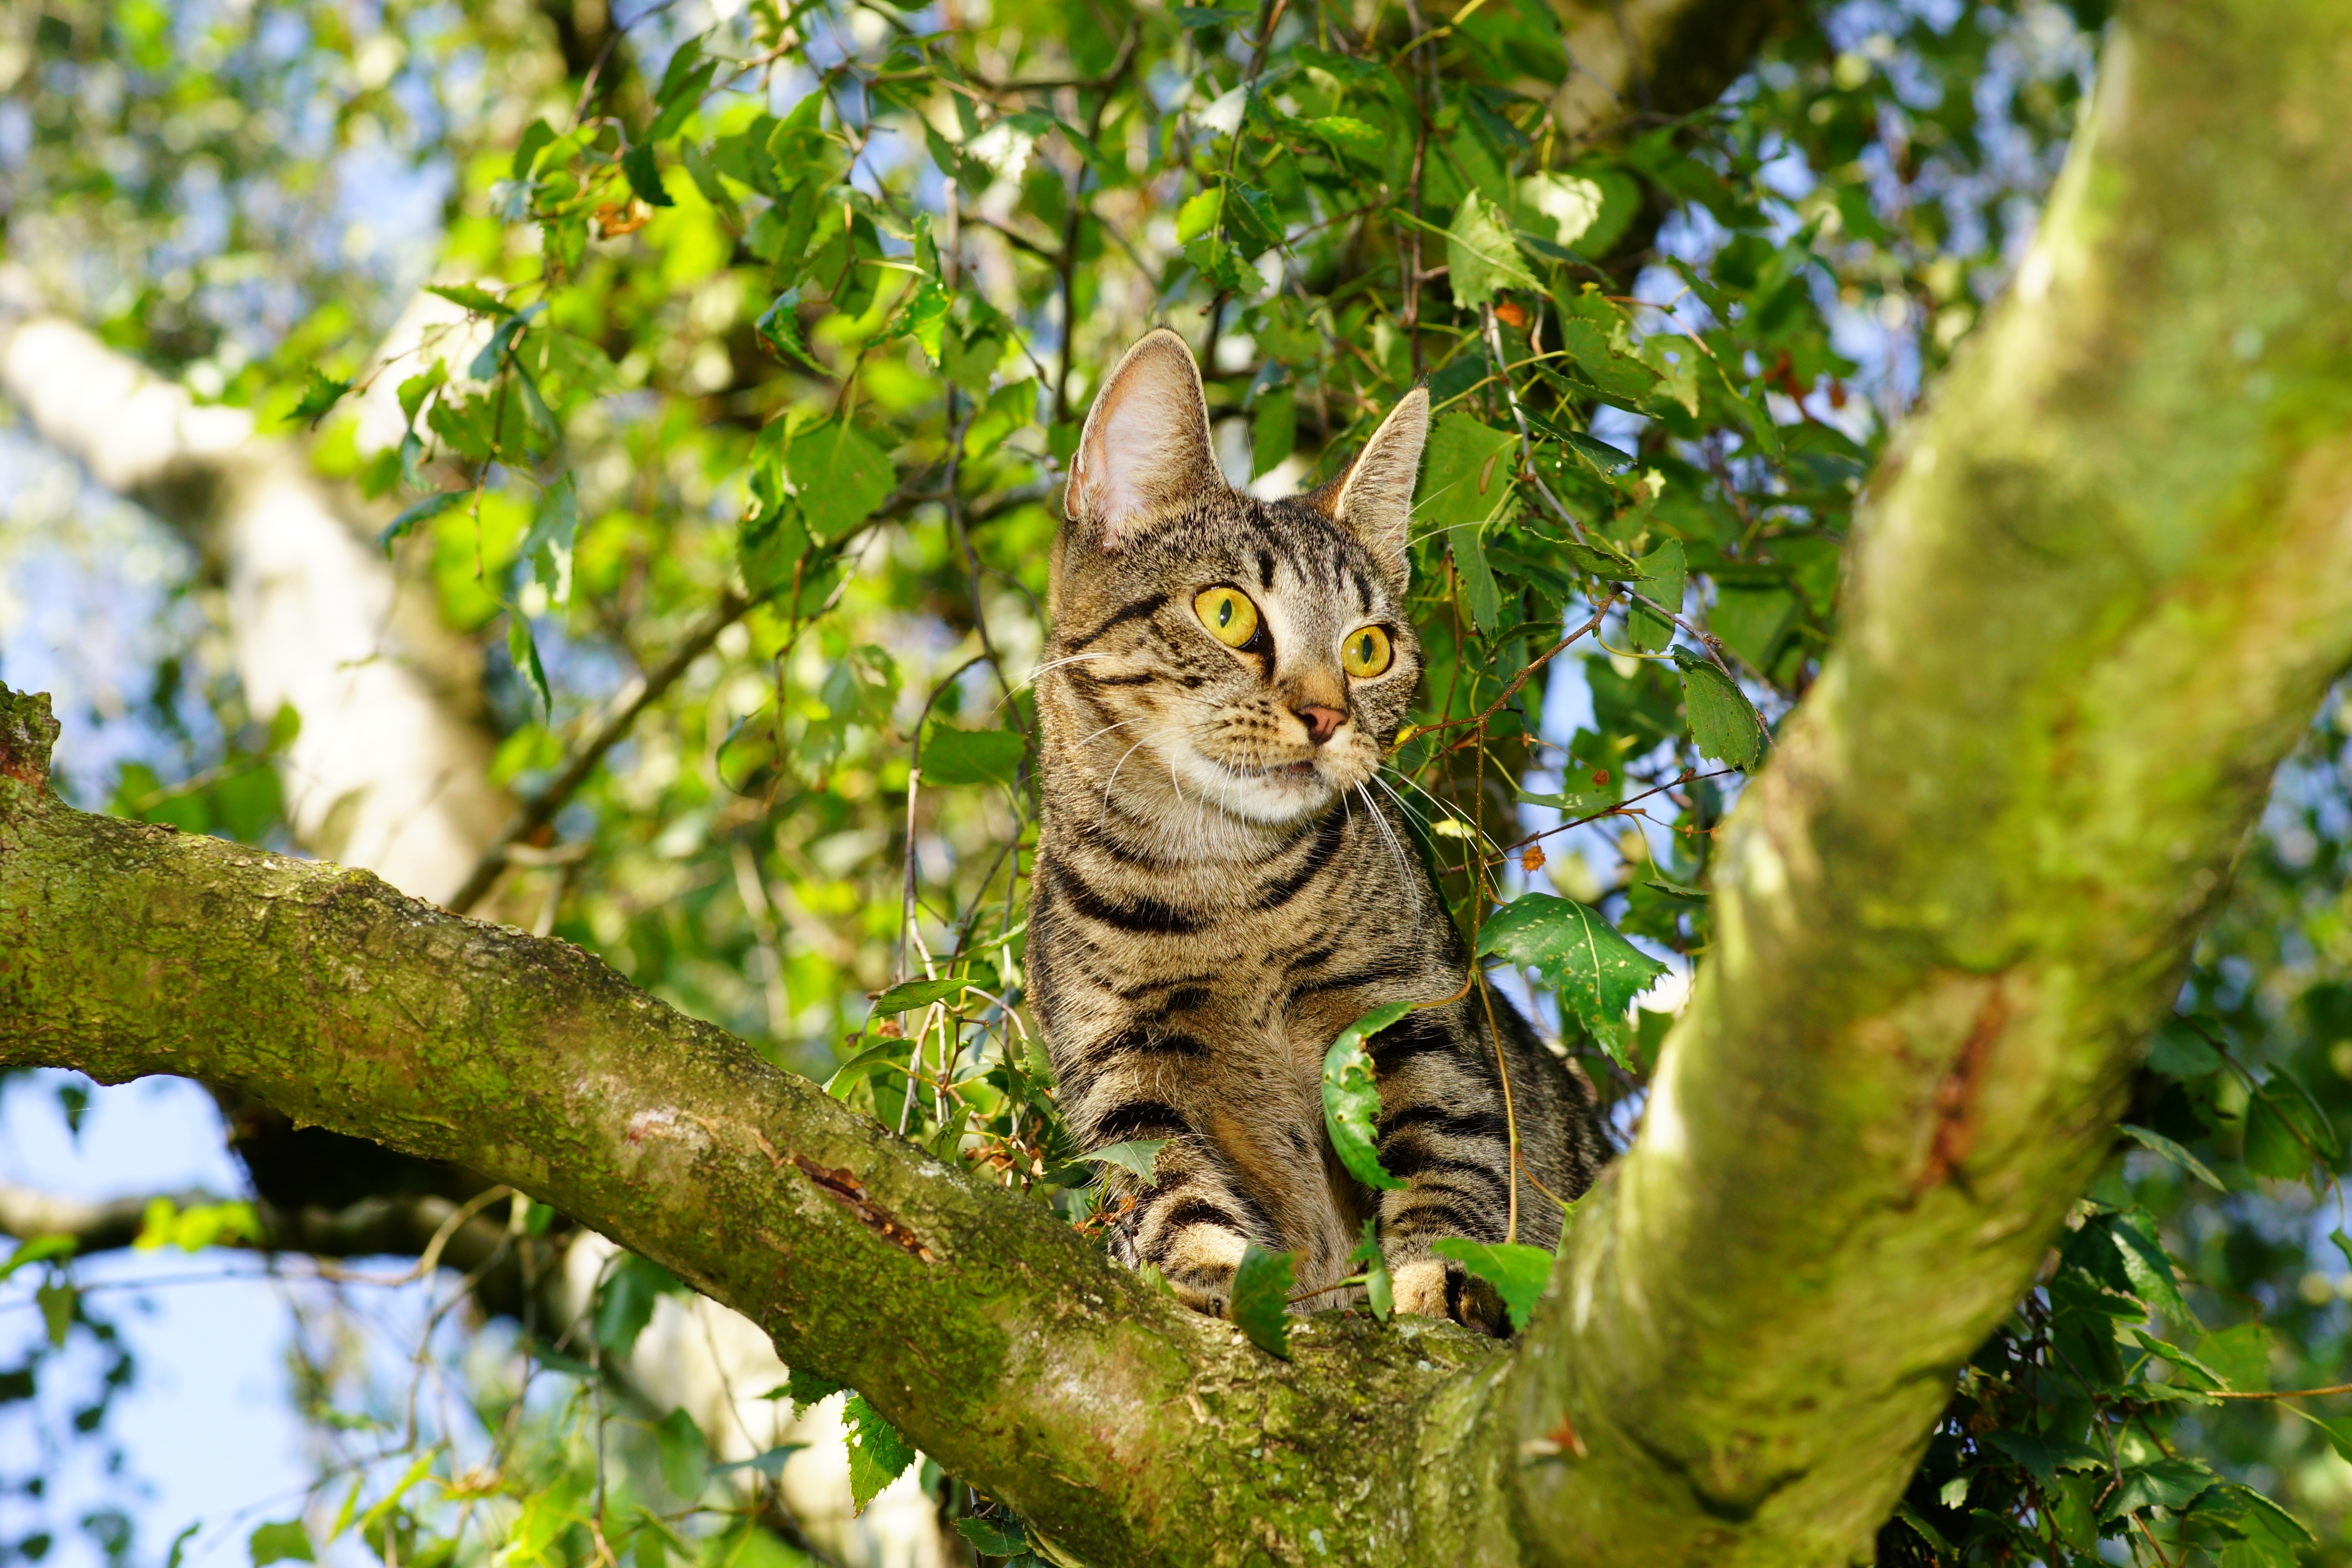
tree, nature, branch, flower, view, animal, cute, wildlife, pet, fur, portrait, green, jungle, cat, mammal, botany, close, fauna, climb, adidas, lurking, mammals, vertebrate, funny, beautiful, mieze, curious, attention, animal world, small to medium sized cats, cat like mammal